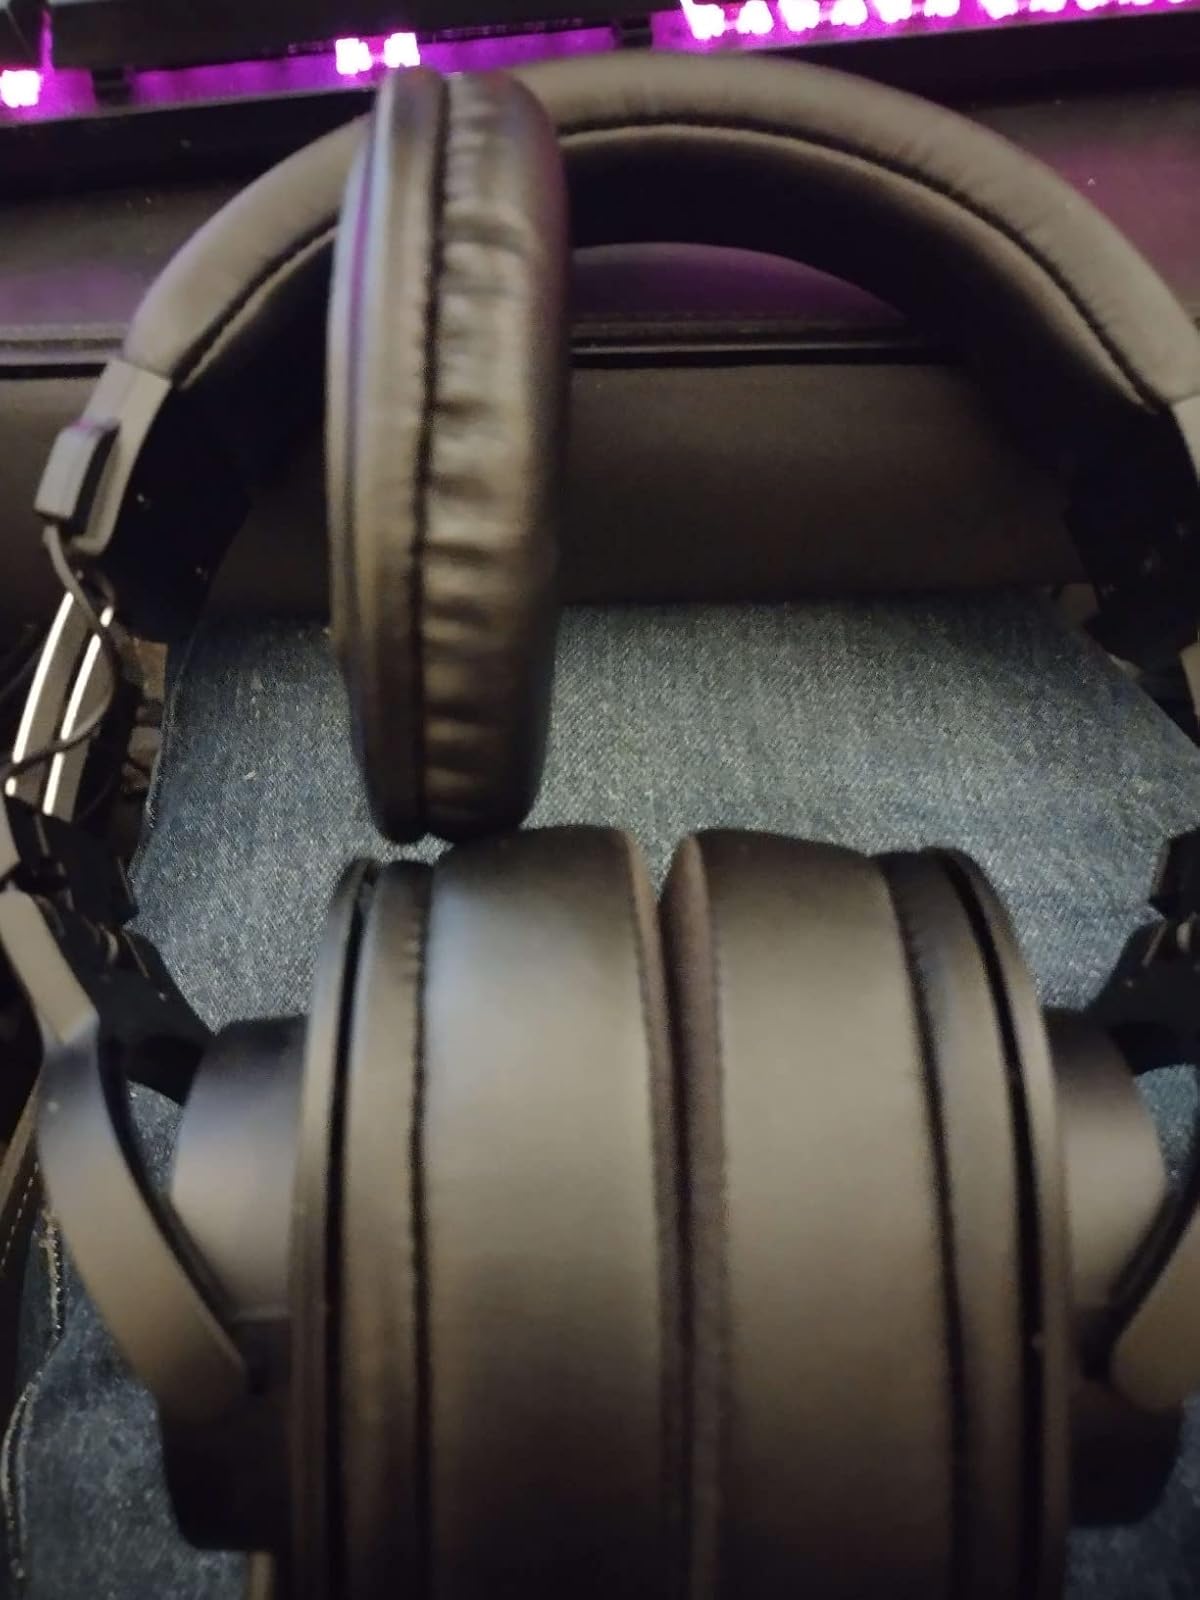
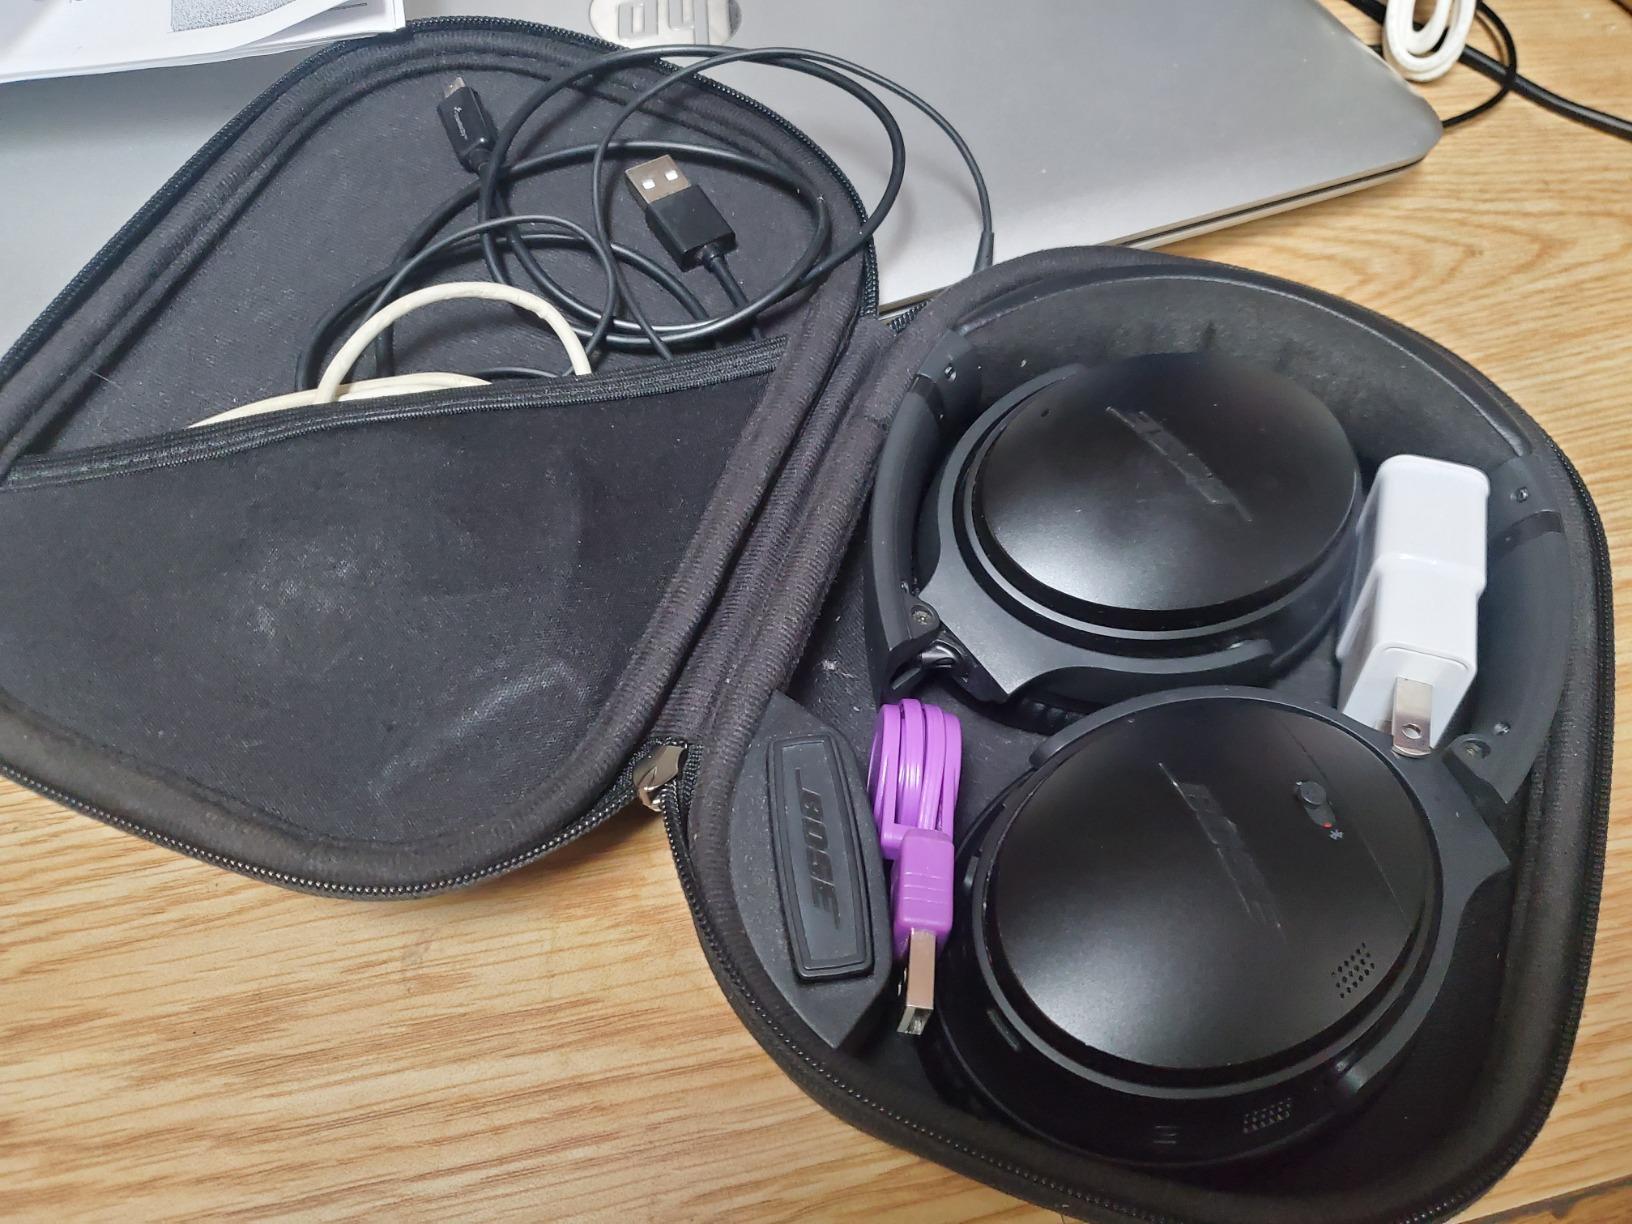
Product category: headphones
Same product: no